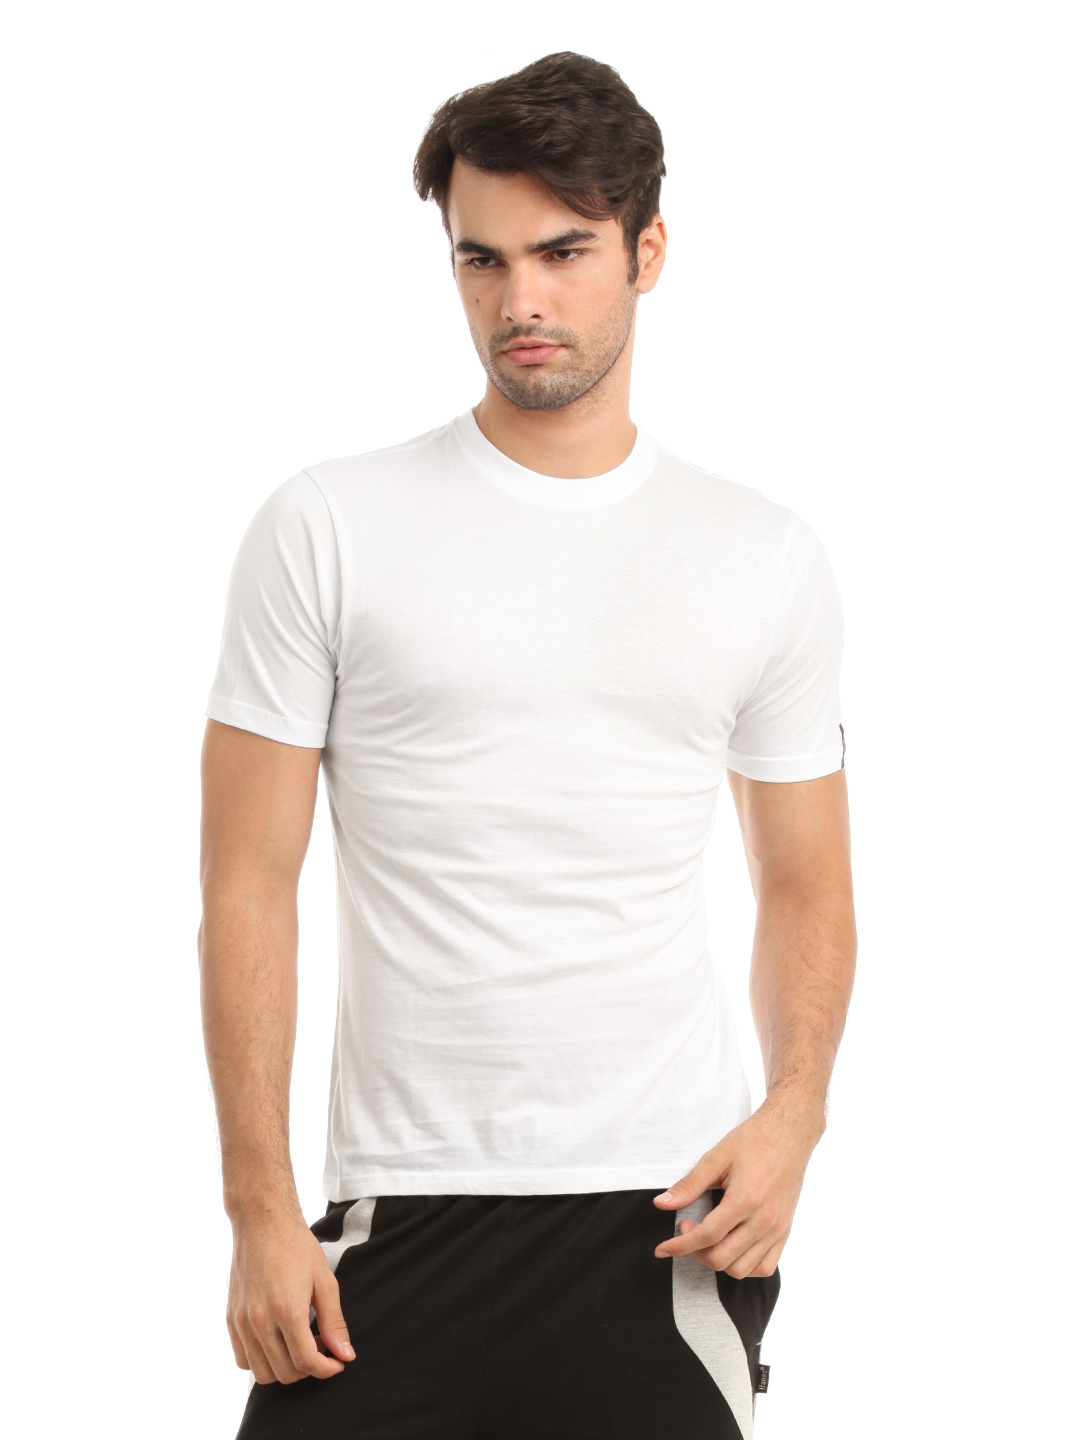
Hanes Men White Innerwear T-shirt
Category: Apparel / Innerwear / Innerwear Vests
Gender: Men
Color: White
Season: Summer 2016
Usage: Casual